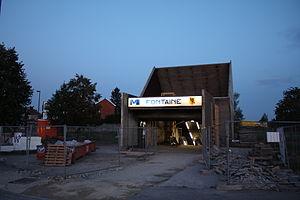
La station Fontaine est une station en service du Métro léger de Charleroi sur l'antenne vers Anderlues. Elle dessert le centre de Fontaine-l'Évêque densément bâti. On y trouve également des commerces. L'entrée de la station donne sur le carrefour du Nouveau Philippe, entre la route de Mons, la rue de Leernes et la rue L.Delattre. Cette station est fréquentée par plusieurs centaines de personnes par jour.